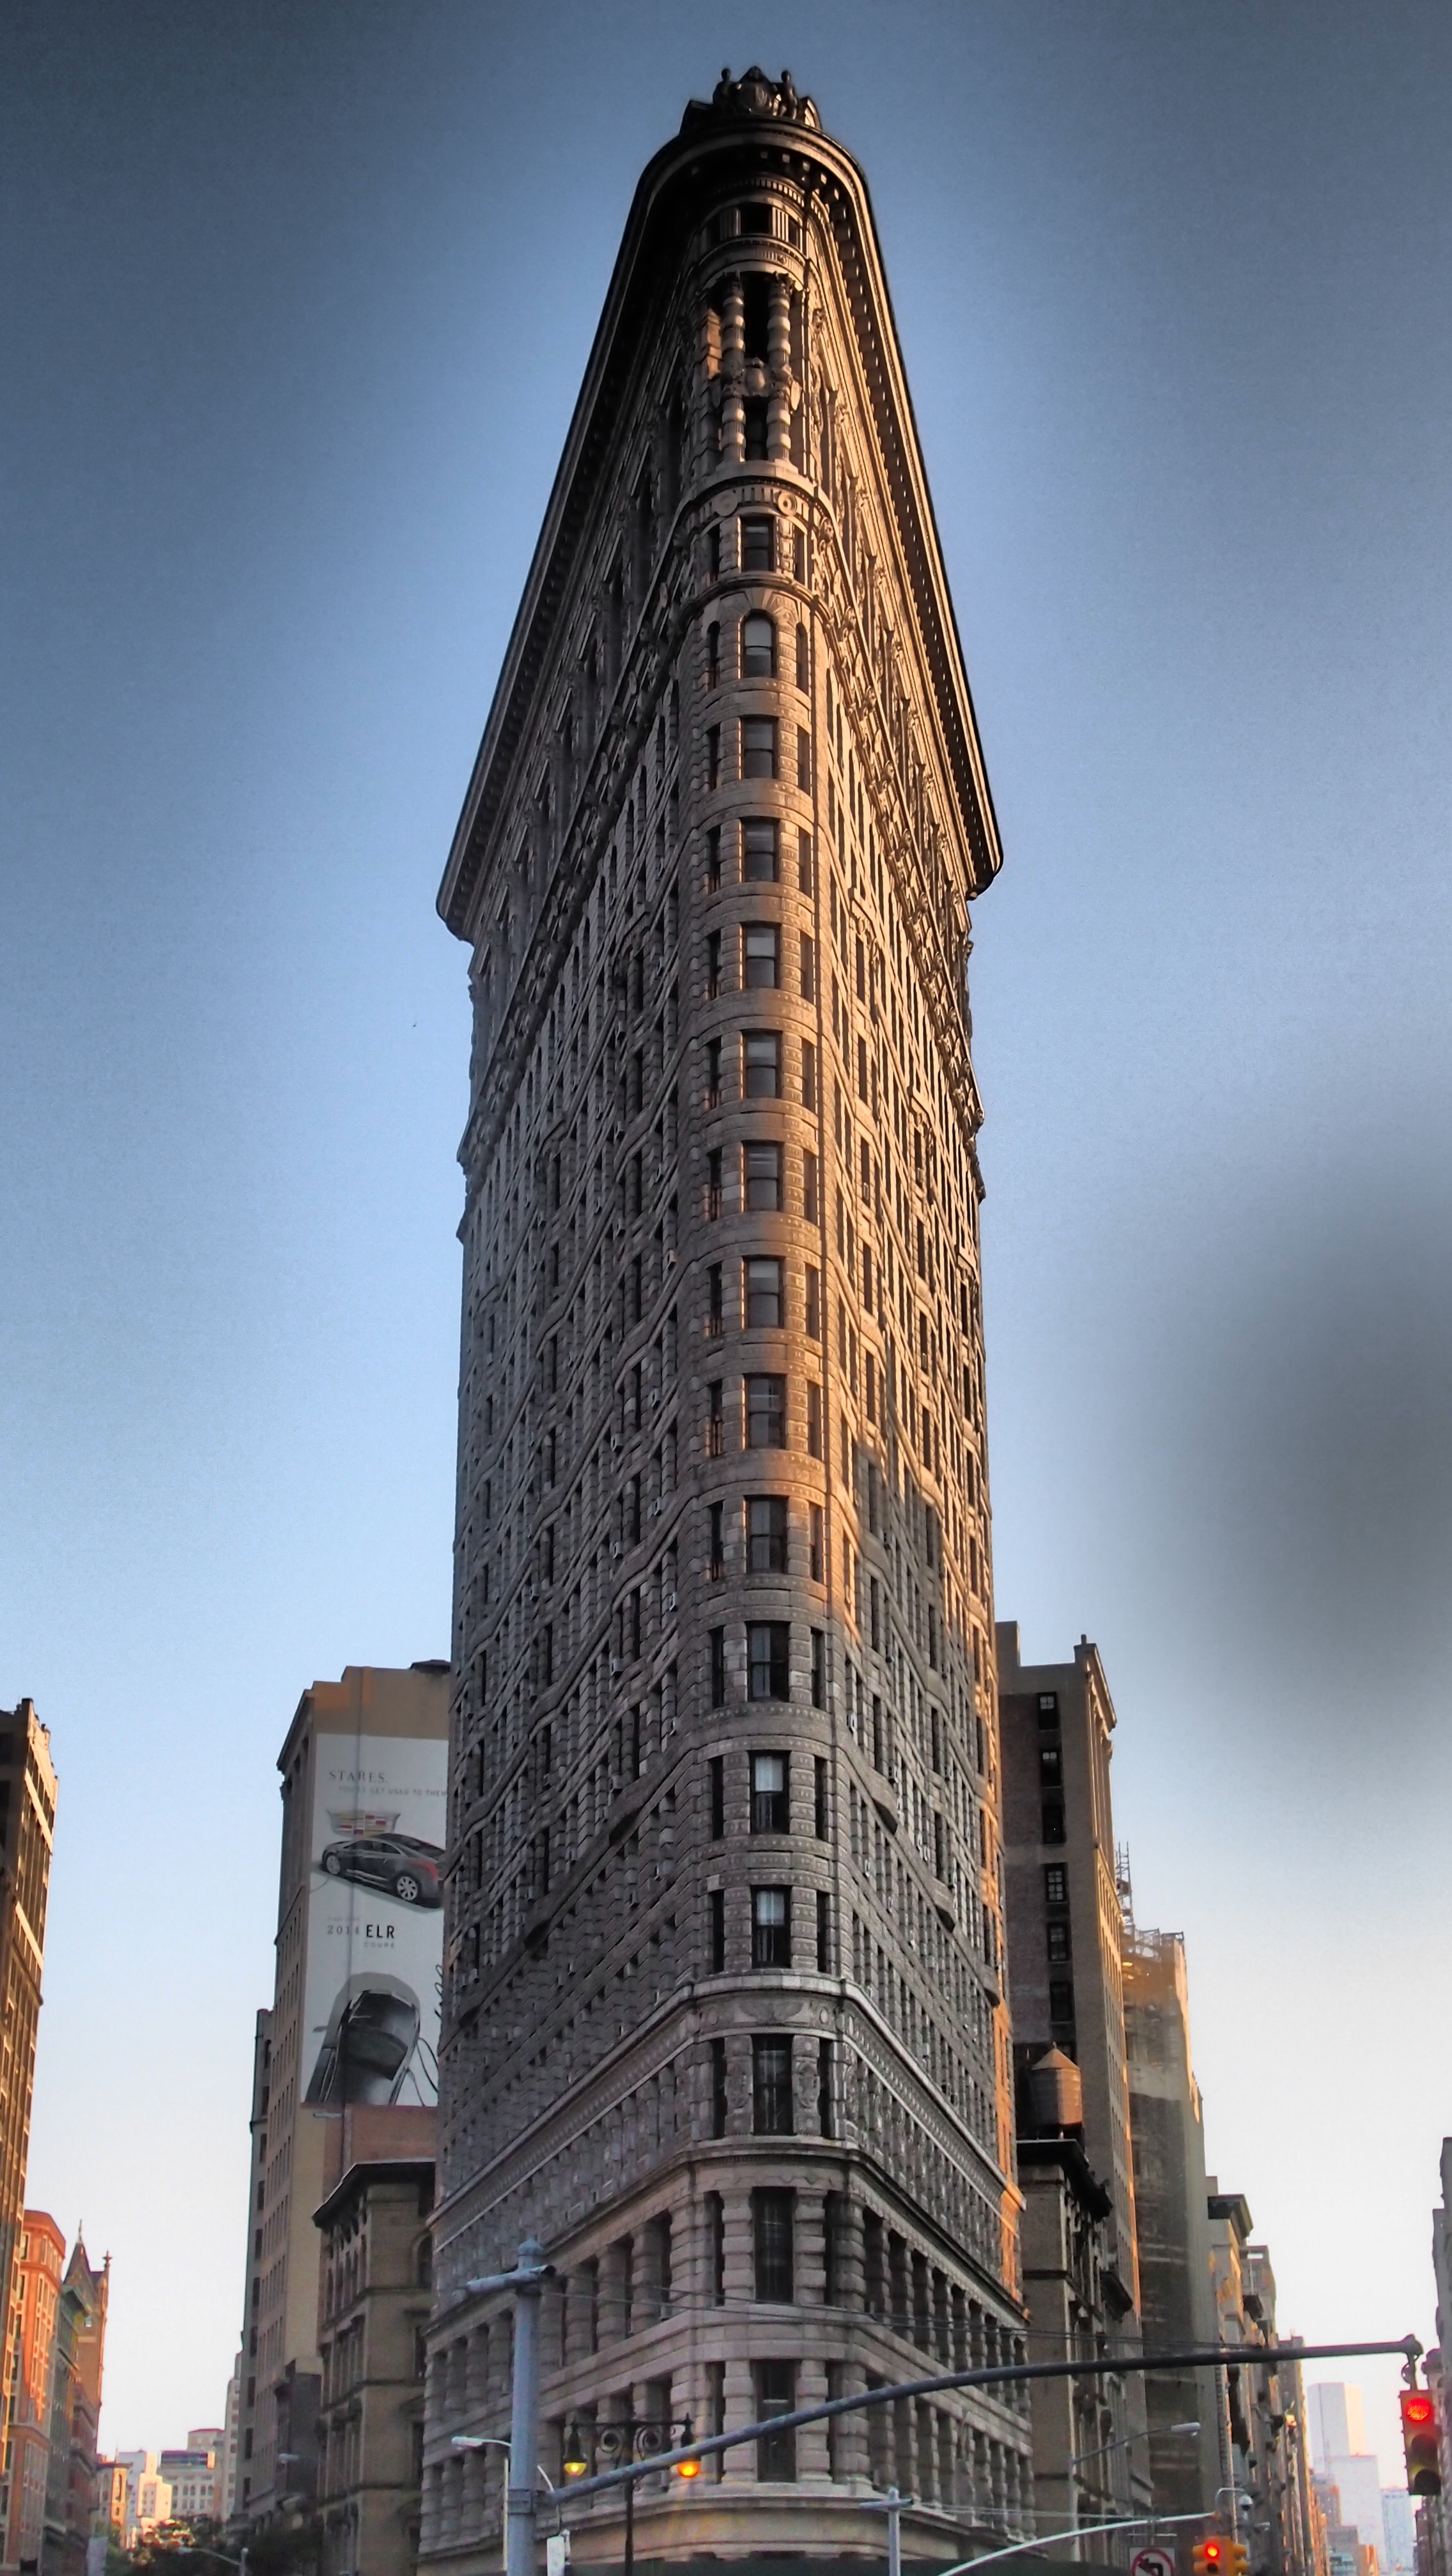
architecture, skyline, building, city, skyscraper, new york, cityscape, downtown, reflection, tower, landmark, facade, tower block, flatiron, spire, metropolis, urban area, 1902, human settlement, metropolitan area